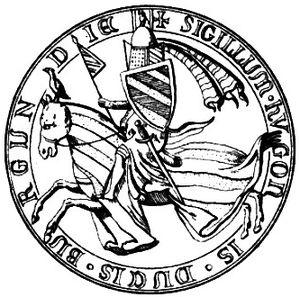
Hugues V de Bourgogne est duc de Bourgogne de 1306 à 1315 et roi titulaire de Thessalonique de 1306 à 1313.
Le duché de Bourgogne est fondé en 880 à partir du royaume de Bourgogne, par les rois carolingiens Louis III et Carloman II, ainsi que les membres princiers de leur famille qui se partagent l'Empire carolingien de Charlemagne dont ils ont hérité. Ils féodalisent tous les royaumes carolingiens de France en duchés et comtés vassaux des rois de France.